Cortical alveolum

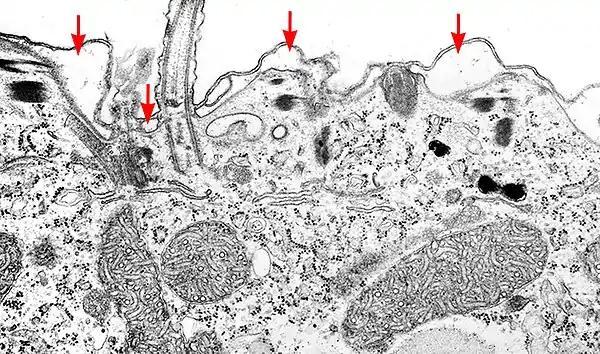
Transmission electron micrograph of a thin section of the surface of the ciliate "Paramecium putrinum", showing the alveoli (red arrows) under the cell surface

The cortical alveolum is a cellular organelle consisting of a vesicle located under the cytoplasmic membrane, to which they give support. The term "corticate" comes from an evolutionary hypothesis about the common origin of kingdoms Plantae and Chromista, because both kingdoms have cortical alveoli in at least one phylum. At least three protist lineages exhibit these structures: Telonemia, Alveolata and Glaucophyta.